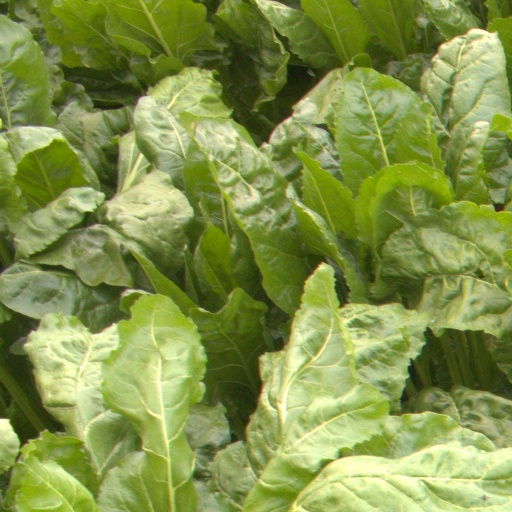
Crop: sugar beet